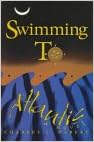
Swimming to Atlantis: A Novel
Category: Books
Review "The struggle between what we know is real and what we want to believe, despite all evidence to the contrary, is beautifully depicted in Andrew Jordan's confusion." LORI WILKERSON Washington Observer-Reporter "One would have to look carefully to find a contemporary genre in American letters in order to properly locate Charles Hebert's novel, "Swimming to Atlantis." Judith Guest's "Errands into the Wilderness" comes to mind. Perhaps too the work of Tobias Wolff, especially in "This Boy's Life." Mr. Hebert, like these authors, writes about the nature of the human soul, the geography of the soul." ROBERT ROECKIEN, JR. Writing Instructor, Rutgers University -- Publisher Comments
Features: Attorney Andrew Jordan spurns his successful career with a respected New Orleans law firm to embark on an adventure with a clairvoyant homeless man camped out in front of Andrew's office building